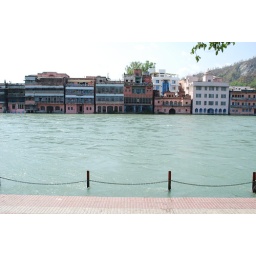
river houses on the ganges in haridwar